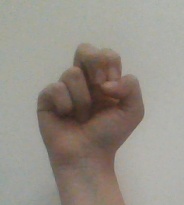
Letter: gaaf